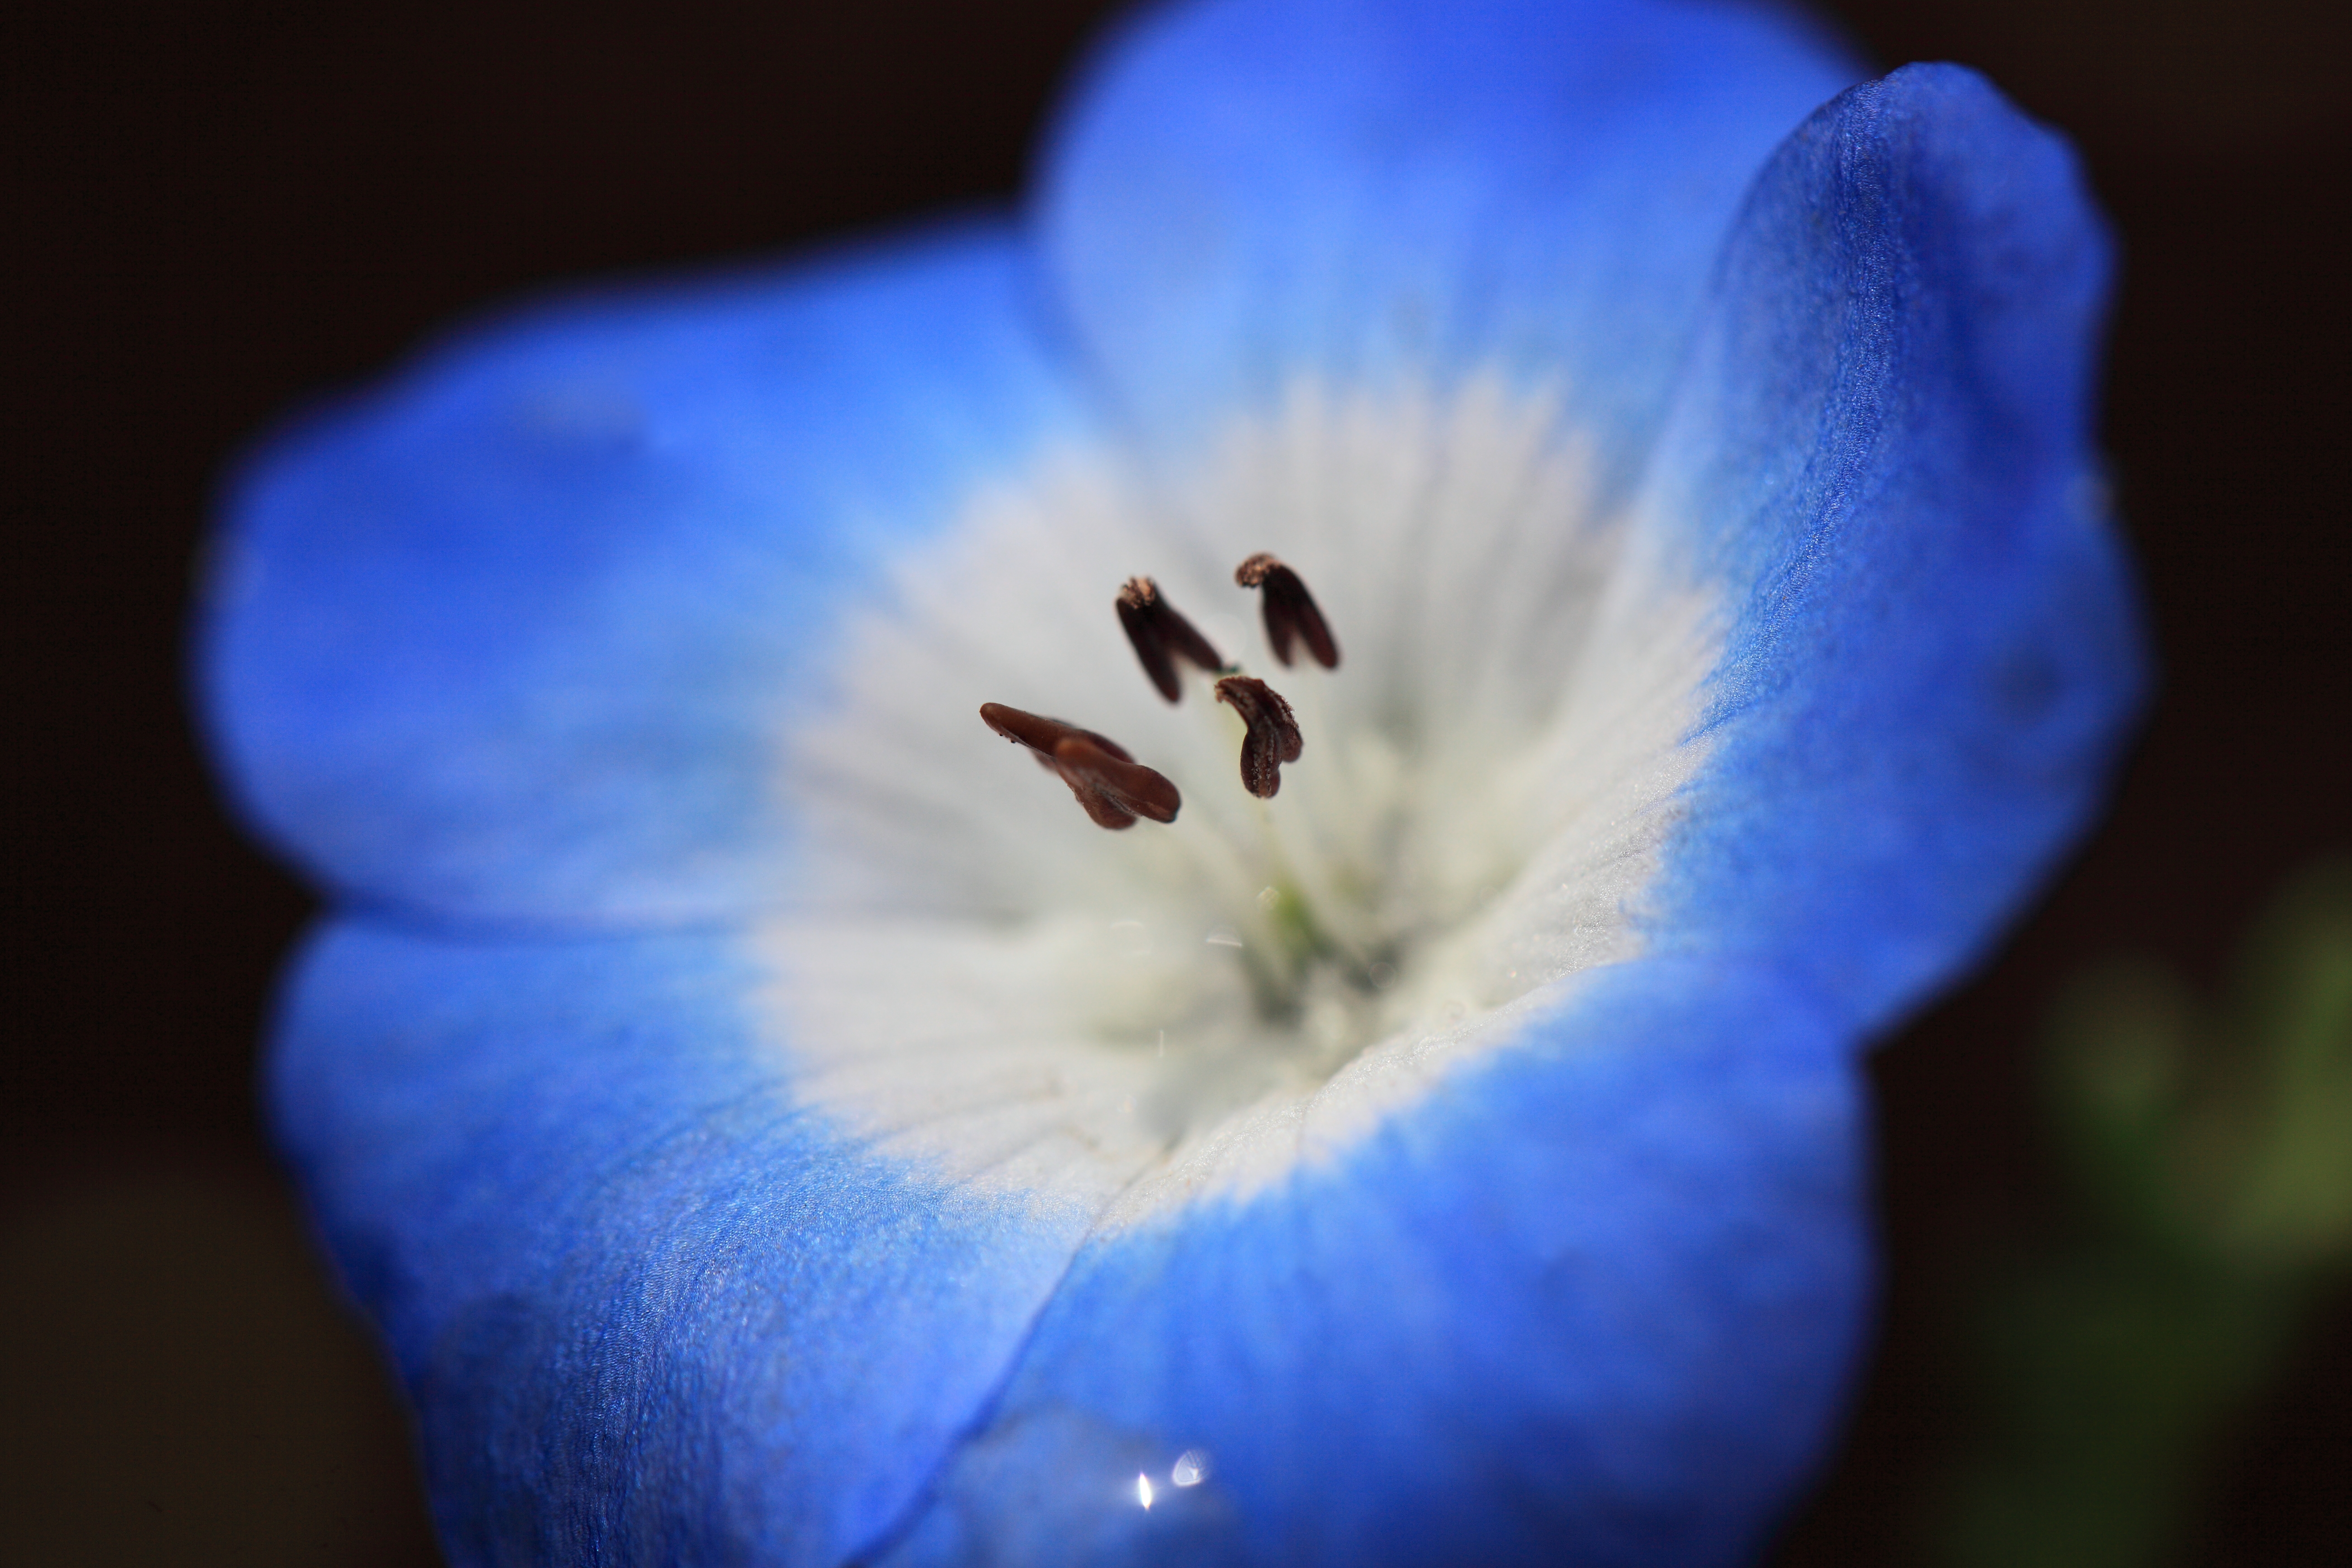
blossom, plant, photography, flower, petal, high, blue, flora, wildflower, close up, cool image, 5d, hires, markii, hi, res, resolution, babyblueeyes, nemophila, menziesii, macro photography, flowering plant, plant stem, land plant, violet family